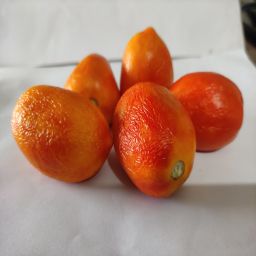
Crop: Tomato
Quality: Old